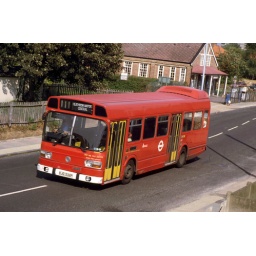
The view from our front bedroom window (at the time). New Heston Road in Heston.